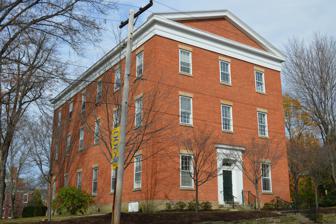
Building: Ruter Hall
Country: United States of America
Year built: 1853
United States historic place Ruter Hall U.S. National Register of Historic Places Front and southern side Show map of Pennsylvania Show map of the United States Location N. Main St. on the Allegheny College campus, Meadville, Pennsylvania Coordinates 41°38′54″N 80°8′46″W / 41.64833°N 80.14611°W / 41.64833; -80.14611 Area 1 acre (0.40 ha) Built 1853 Architectural style Greek Revival NRHP reference No. 78002382 Added to NRHP September 18, 1978 Ruter Hall is an historic, American building that is located on the campus of Allegheny College at Meadville , Pennsylvania , United States . It was added to the National Register of Historic Places in 1978. History and architectural features Built in 1853, this historic structure is a three-story, rectangular, brick building that was designed in the Greek Revival style, measures fifty feet by ninety feet, and has a low gabled roof and pediment . It was the second building built on the Allegheny College campus, after Bentley Hall , and was named for Rev. Martin Ruter , the first Methodist president of the college from 1834 to 1837. It currently houses the college's Modern and Classical Languages and International Studies departments. It was added to the National Register of Historic Places in 1978. References